Danganronpa: Trigger Happy Havoc

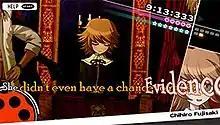
An example of gameplay in "Danganronpa". The player is in a Class Trial finding an issue with a character's comment and shooting a "bullet" towards such a sentence.

"Danganronpa: Trigger Happy Havoc" is a murder mystery game that casts players in the role of Makoto Naegi, a student of Hope's Peak Academy who finds himself trapped in a game of mutual killing among his peers. The gameplay is stylistically similar to Capcom's "Ace Attorney" series by being centered around investigation and finding contradictions, albeit with an emphasis on faster gameplay. Each chapter of the game features two styles of gameplay: School Life, in which the player explores the academy and progresses through the story, and the Class Trial, where the player must determine the culprit of a crime.